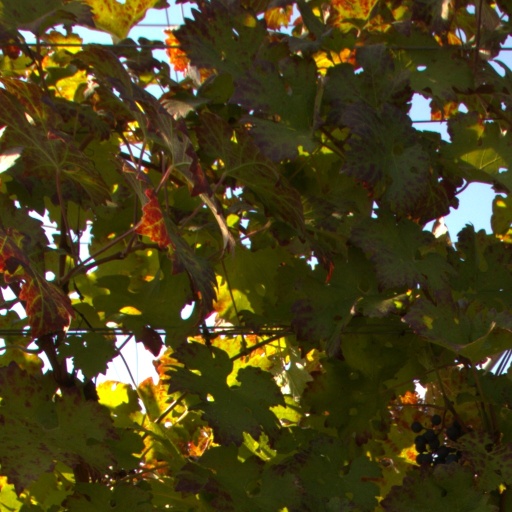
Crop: grape